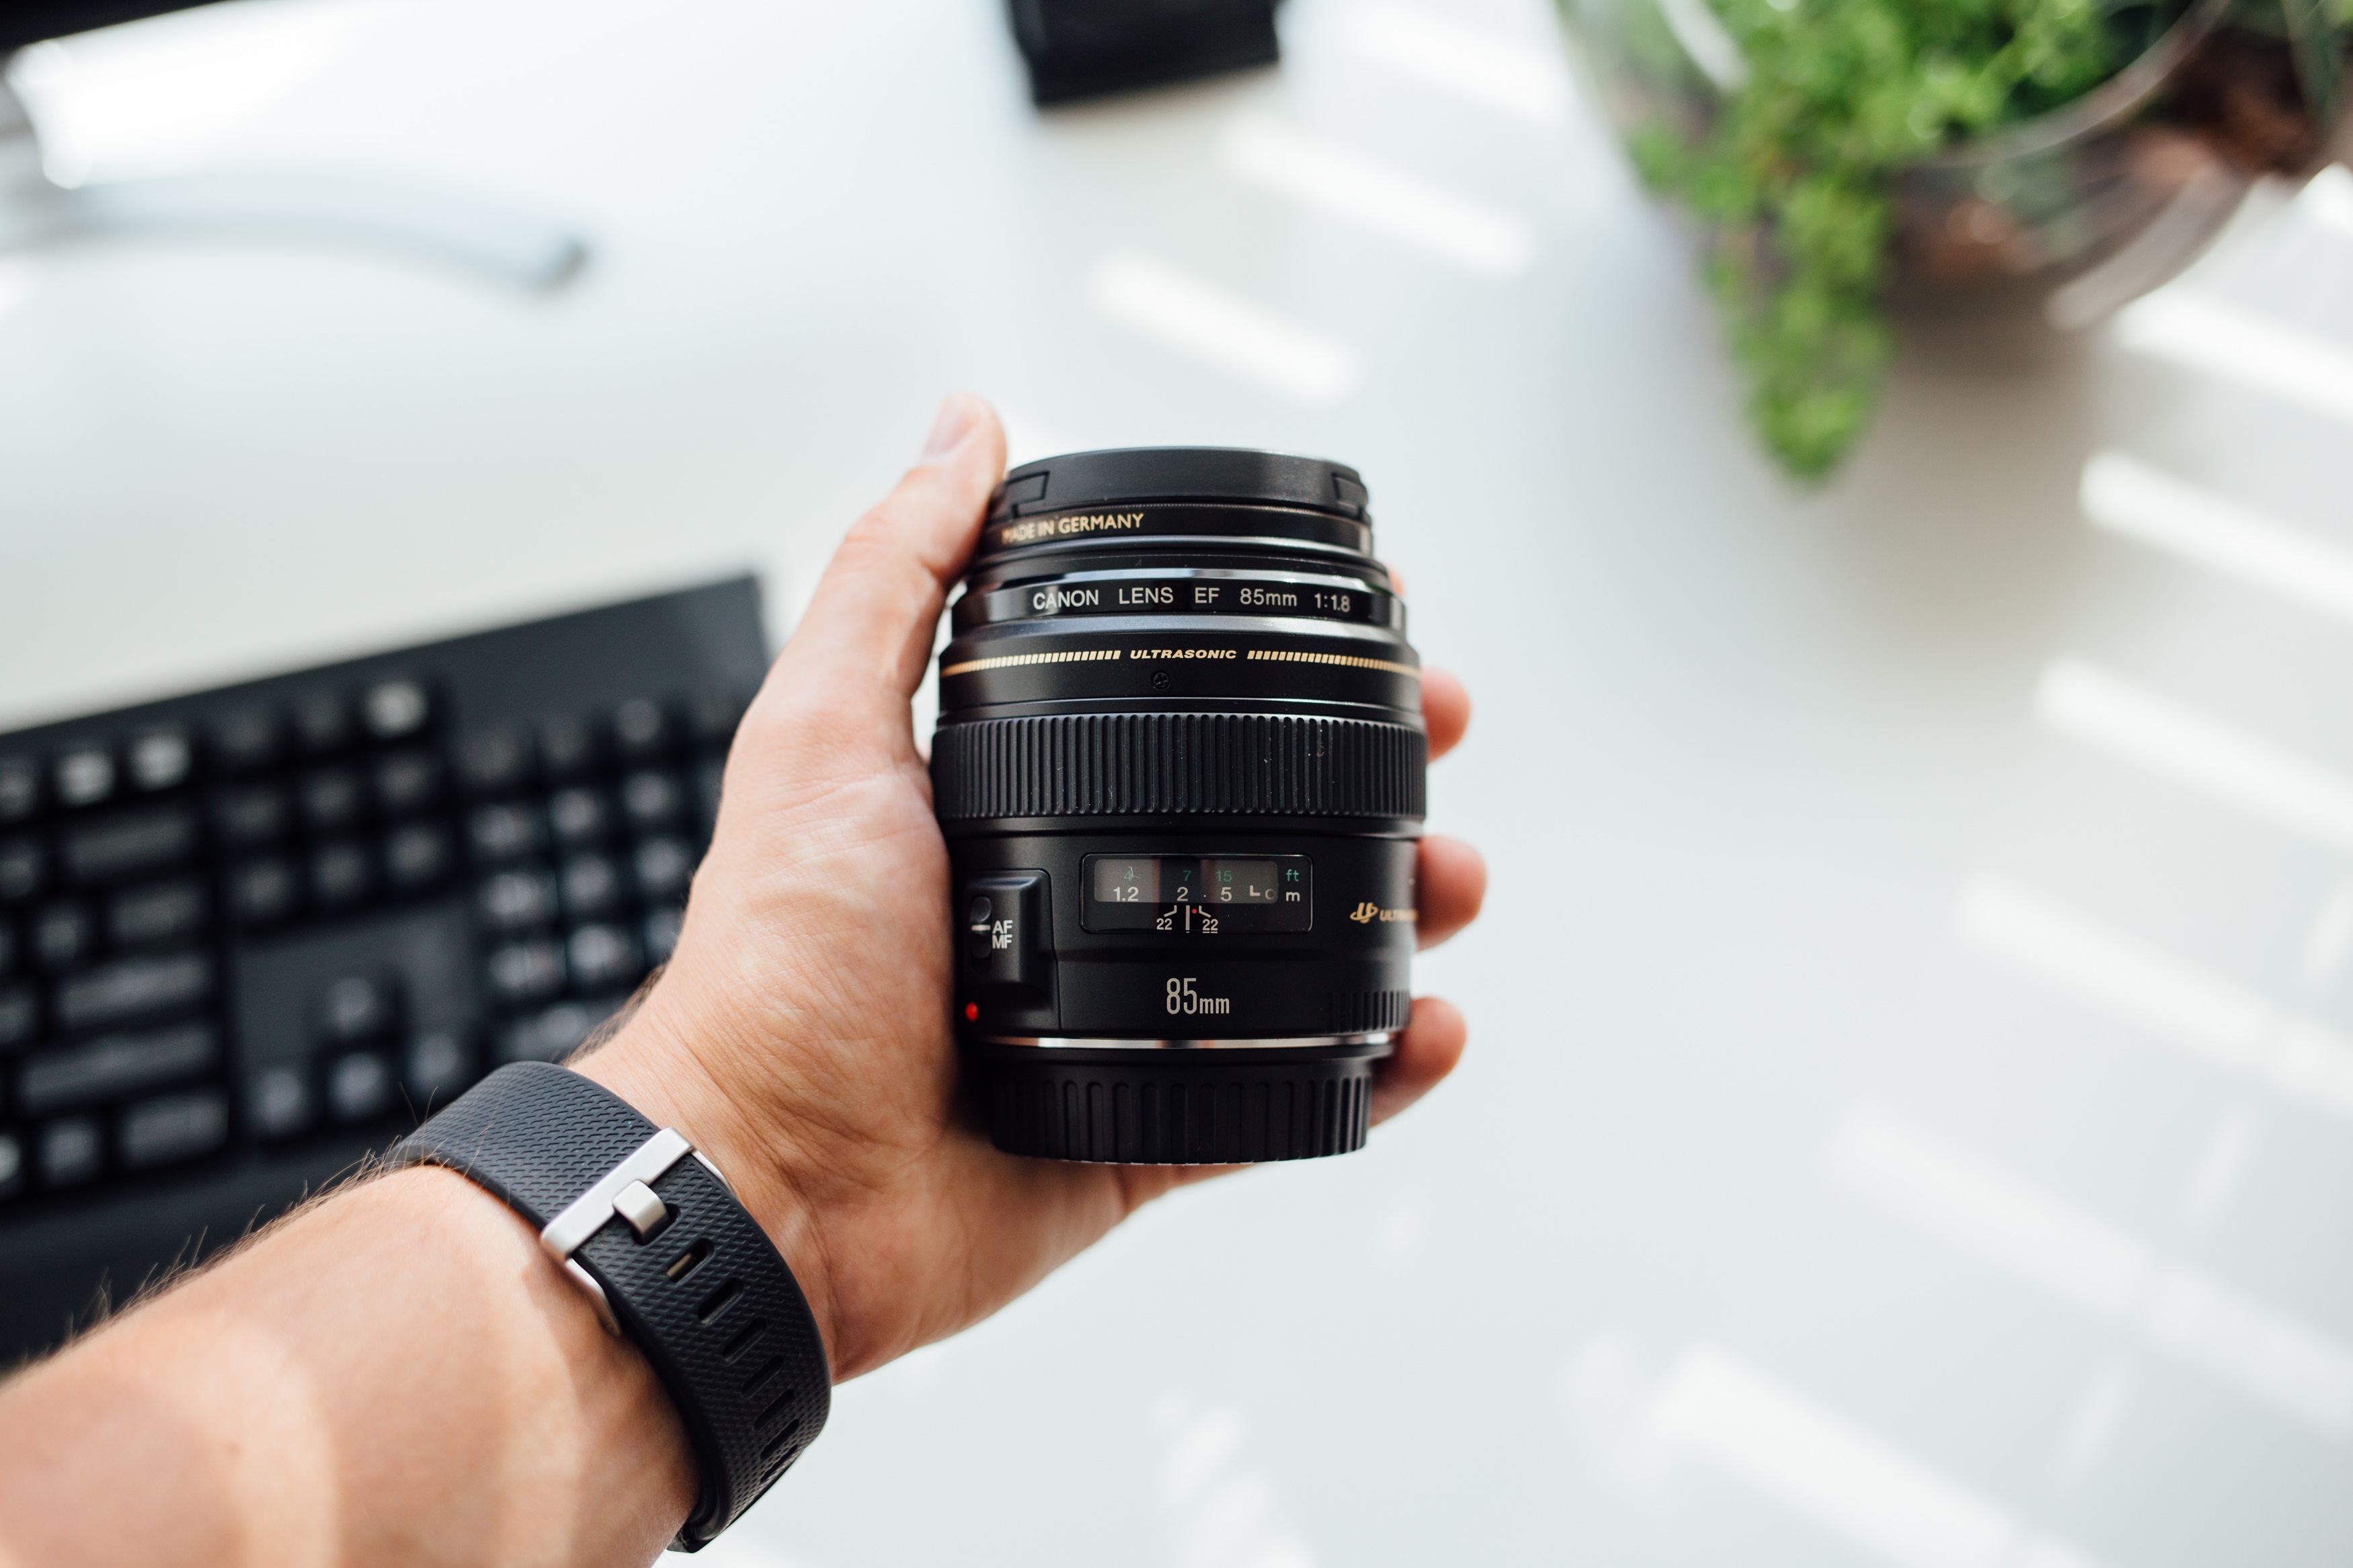
hand, photography, finger, brand, product, camera lens, cameras optics